Krisztián Kulcsár

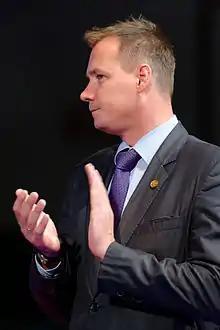
At the 2013 World Fencing Championships in Budapest

Krisztián Kulcsár (born 28 June 1971) is a Hungarian fencer, who has won two Olympic silver medals in the team épée competition. He became world champion in 2007. As of 2013, he is deputy chairman of the Hungarian Fencing Federation. Kulcsár has a university degree in Economics and Law. In his private life, he is married with two daughters and one son.